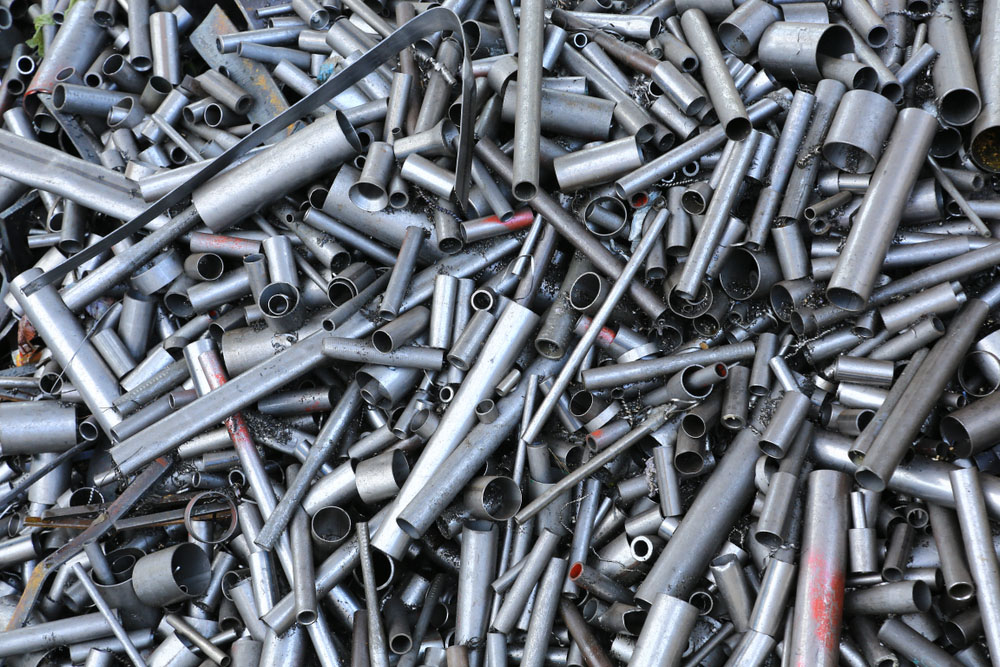
Label: trash